Lucas Hedges

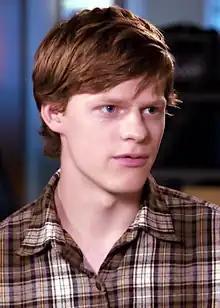
Hedges in 2017

Lucas Hedges (born December 12, 1996) is an American actor. A son of filmmaker Peter Hedges, he studied theater at the University of North Carolina School of the Arts. Hedges began his acting career with a supporting role in Wes Anderson's comedy-drama "Moonrise Kingdom" (2012). He had his breakthrough in 2016 playing a sardonic teenager in Kenneth Lonergan's drama "Manchester by the Sea", which earned him a nomination for the Academy Award for Best Supporting Actor, among other accolades. Hedges then starred as an aggressive youth in an off-Broadway production of "Yen" and had supporting roles in the coming-of-age film "Lady Bird" and the drama "Three Billboards Outside Ebbing, Missouri" in 2017.